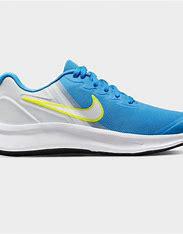
Brand: Nike
Model: Star Runner 3